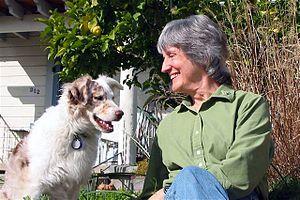
Manifeste cyborg est un essai féministe de Donna Haraway, publié en 1984, et traduit en 2002 en français par Nathalie Magnan.